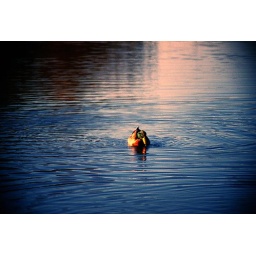
duck in water